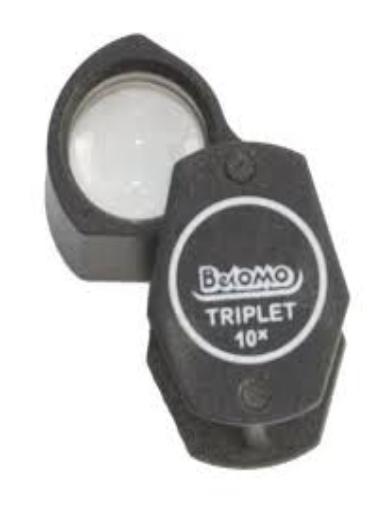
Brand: BELOMO
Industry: Others